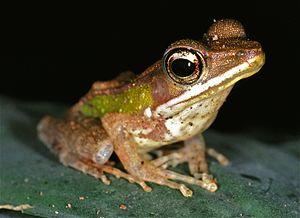
Amnirana albolabris est une espèce d'amphibiens de la famille des Ranidae.
Amnirana est un genre d'amphibiens de la famille des Ranidae.